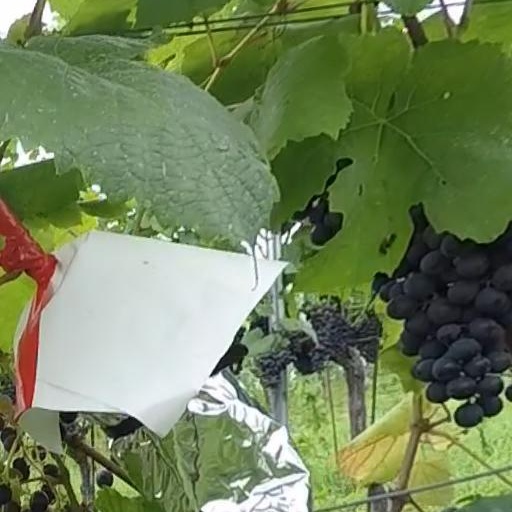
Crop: grape